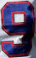
Number: 9